Old Berrien County Courthouse Complex

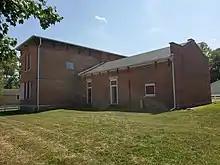

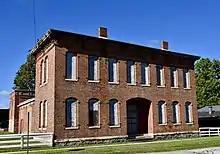

By 1859, the county was facing a serious issue – its size and needs had grown so much in twenty years that the offices in the lower level of the Courthouse were no longer functional space. That year, the commissioners approved the construction of a new office building with the requirement that it be fireproof.